Macoumba Kandji

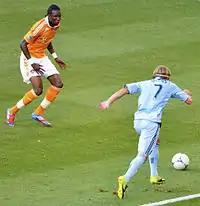
Macoumba Kandji, a forward for the Houston Dynamo against Chance Myers of Sporting KC at Livestrong Sporting Park

In November 2008, the Silverbacks announced that, due to financial reasons, they would be 'sitting out' the 2009 season. This development would have made Kandji a free agent, allowing New York to pick him up on a free transfer instead of the $175,000 previously agreed. However, Silverbacks owner Boris Jerkunica transferred his rights to Carolina Railhawks, a team he had a small stake in.